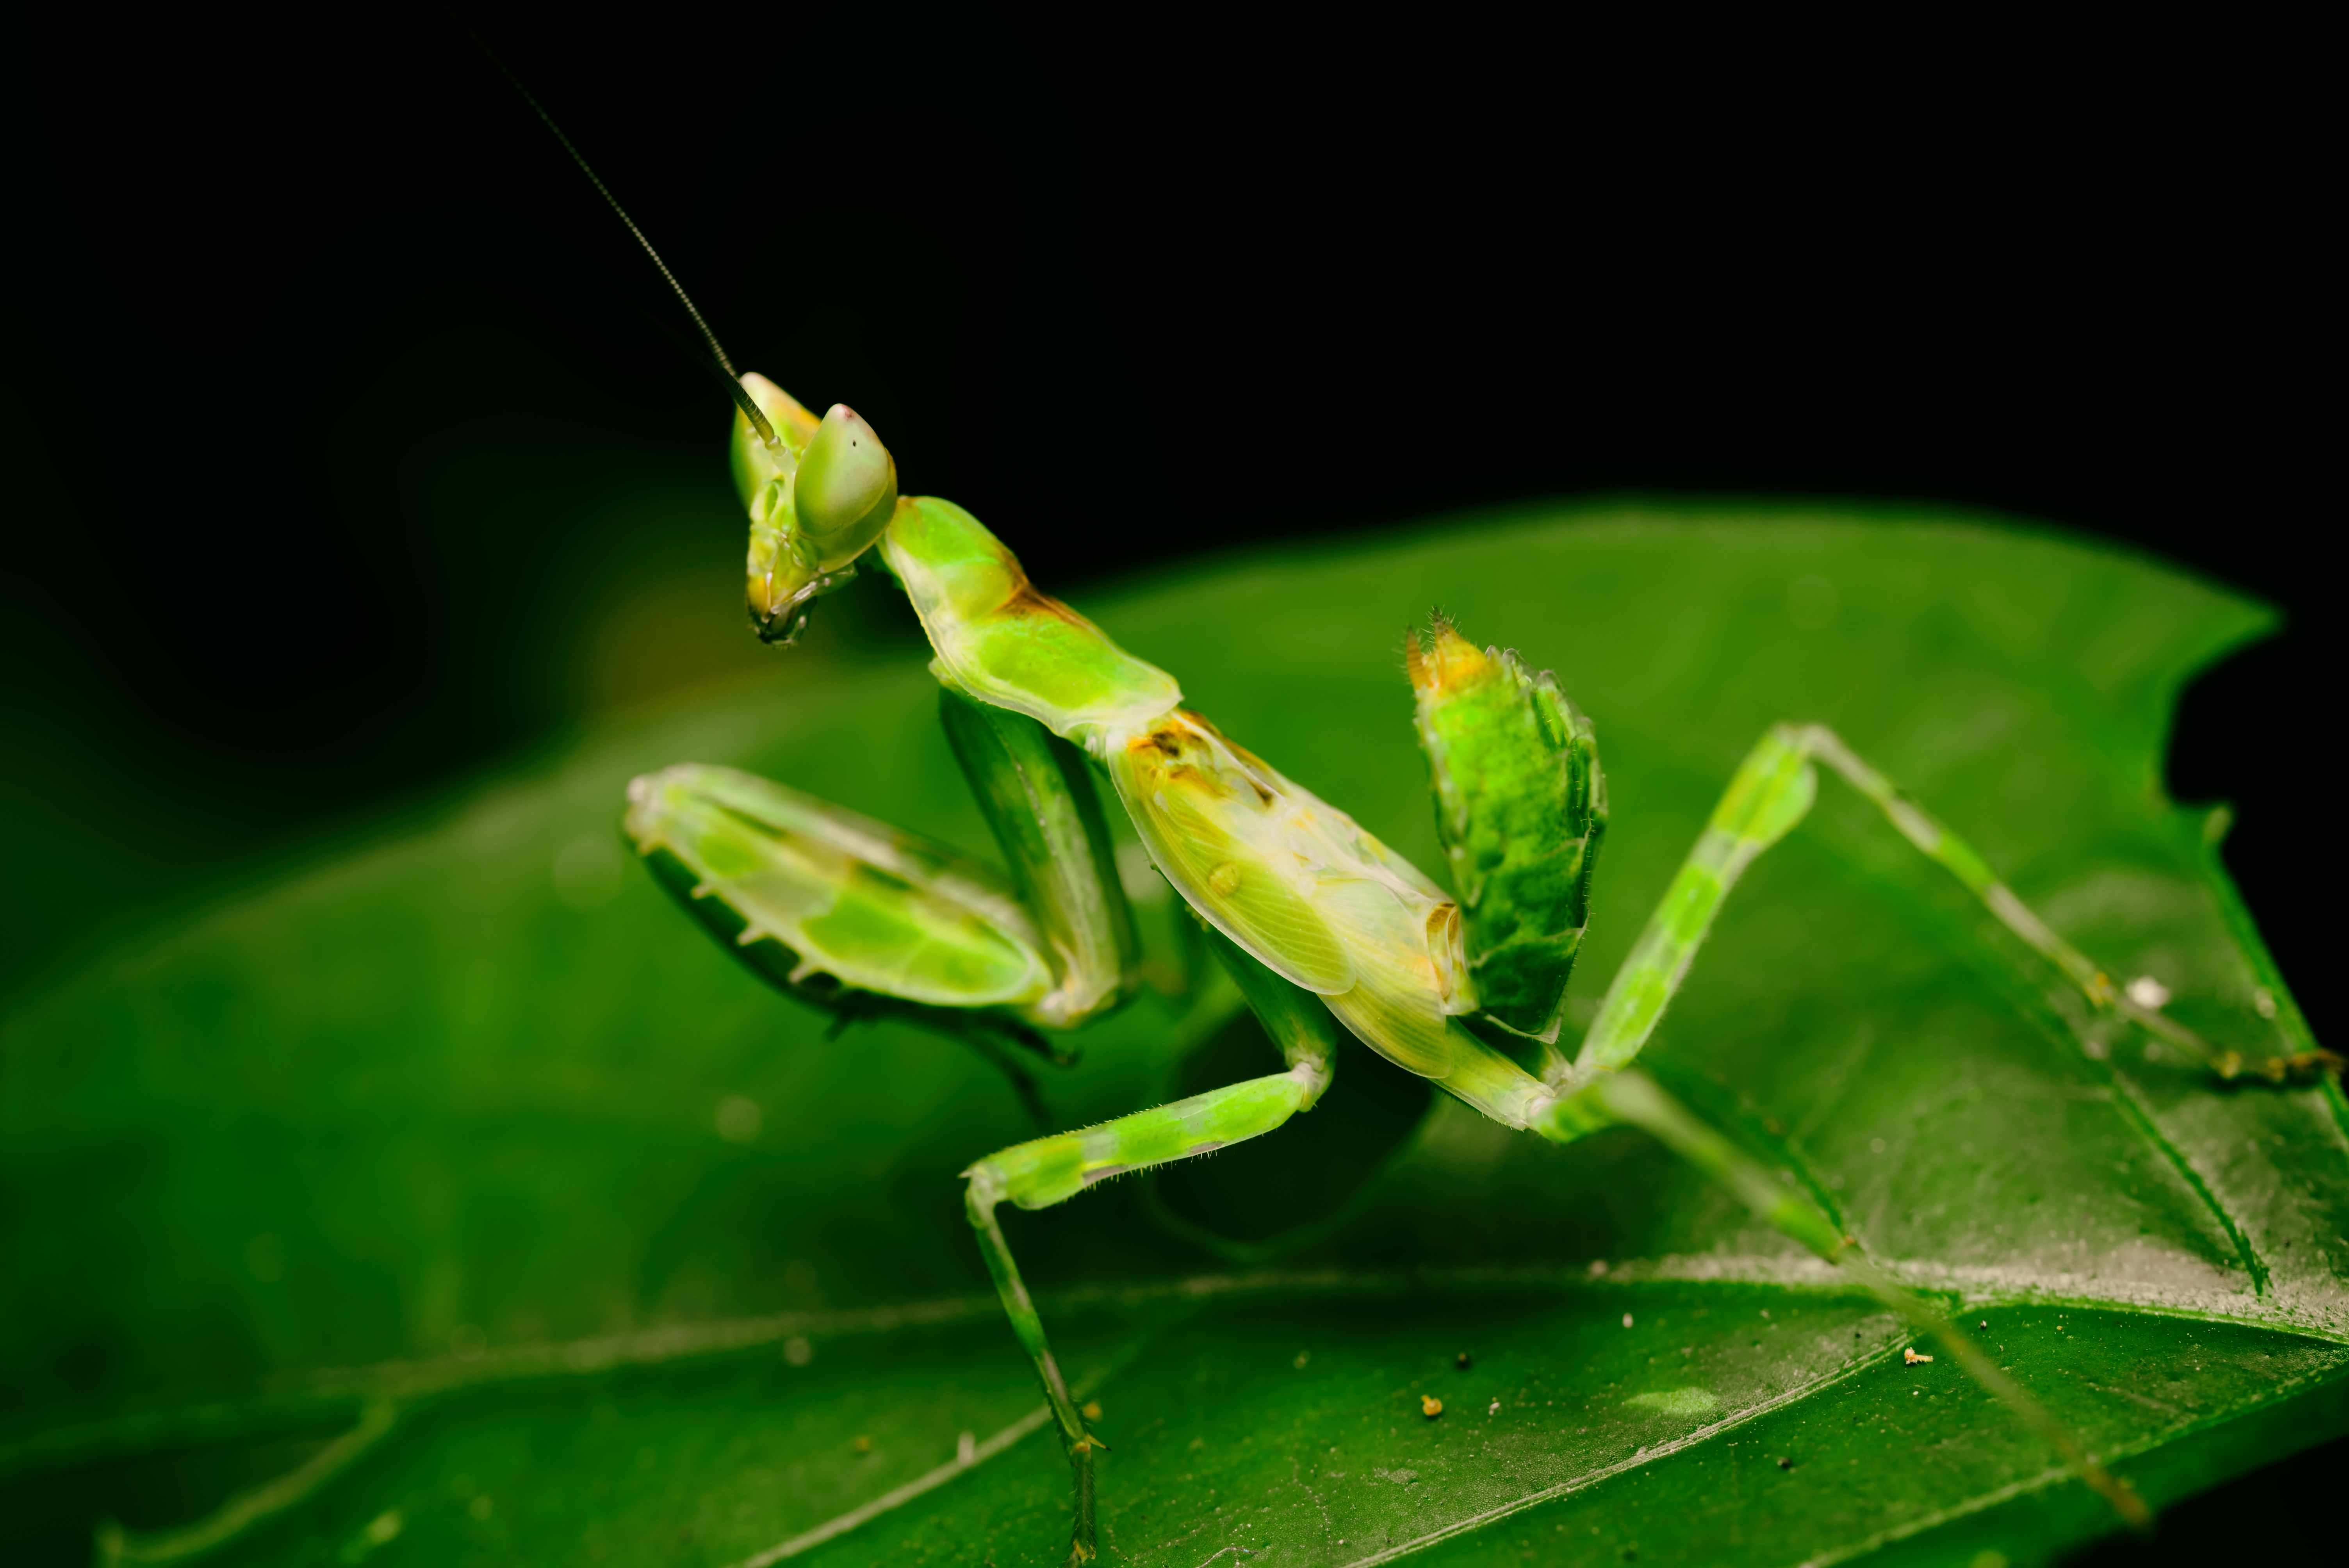
photography, leaf, green, insect, macro, fauna, invertebrate, close up, mantis, insects, grasshopper, locust, macro photography, arthropod, plant stem, cricket like insect, nayure